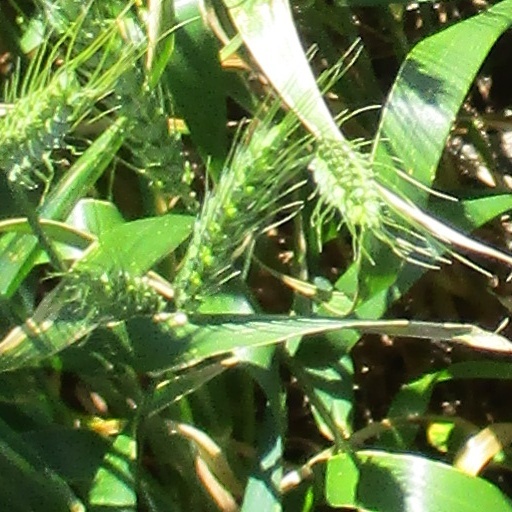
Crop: wheat